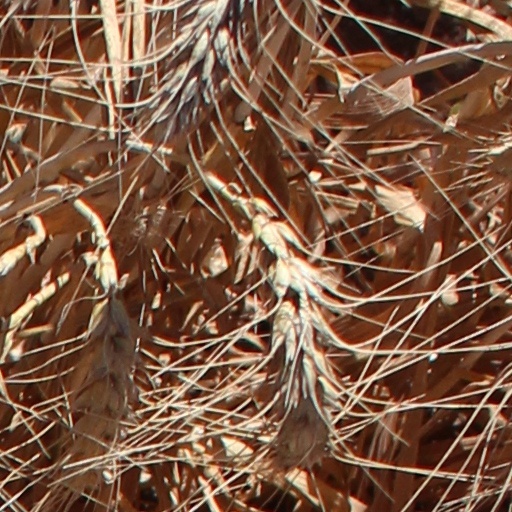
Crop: wheat